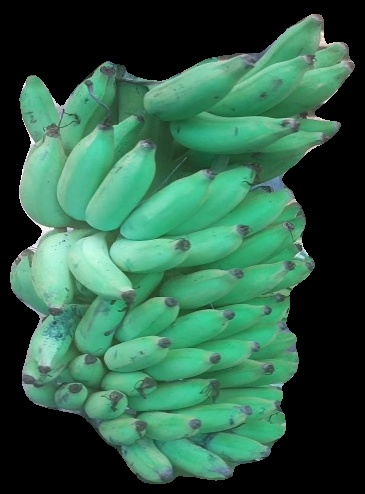
Variety: elakki-bale
Grade: grade2